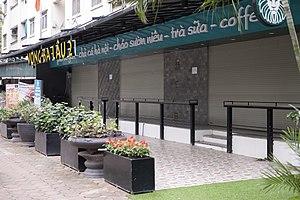
La pandémie de Covid-19 se propage au Viêt Nam à partir du 23 janvier 2020. Au 26 août 2020, il y a 1 034 cas confirmés, avec 632 guérisons et 29 décès. Plus d'un million de tests ont été effectués. Da Nang est la ville la plus affectée avec 391 cas confirmés et 25 décès.